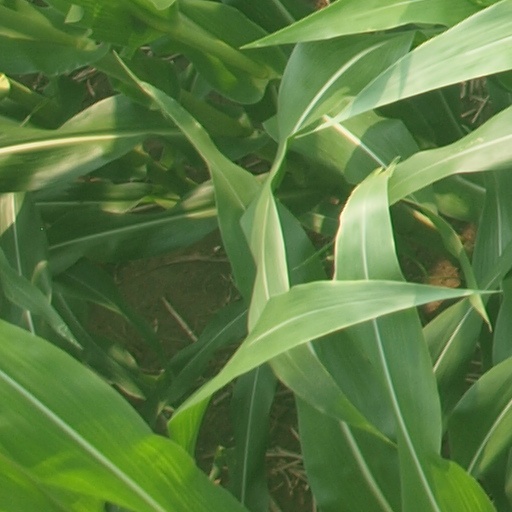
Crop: maize; corn